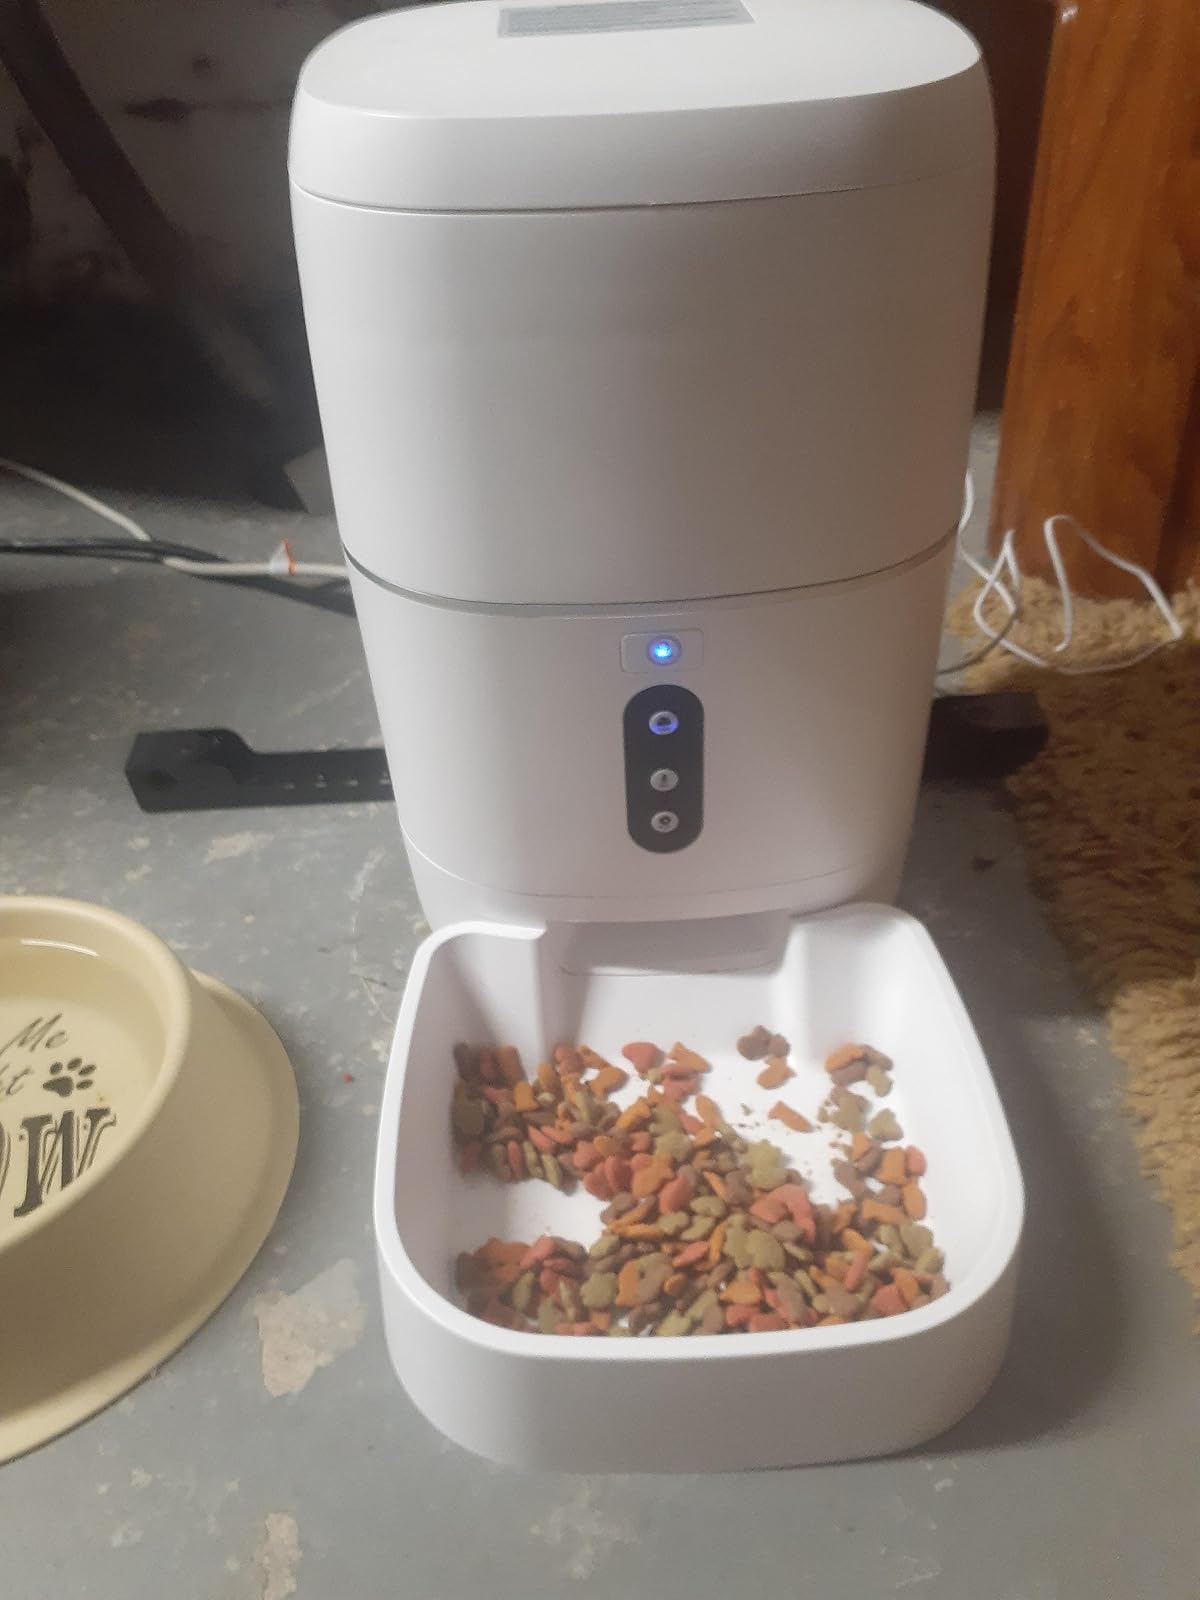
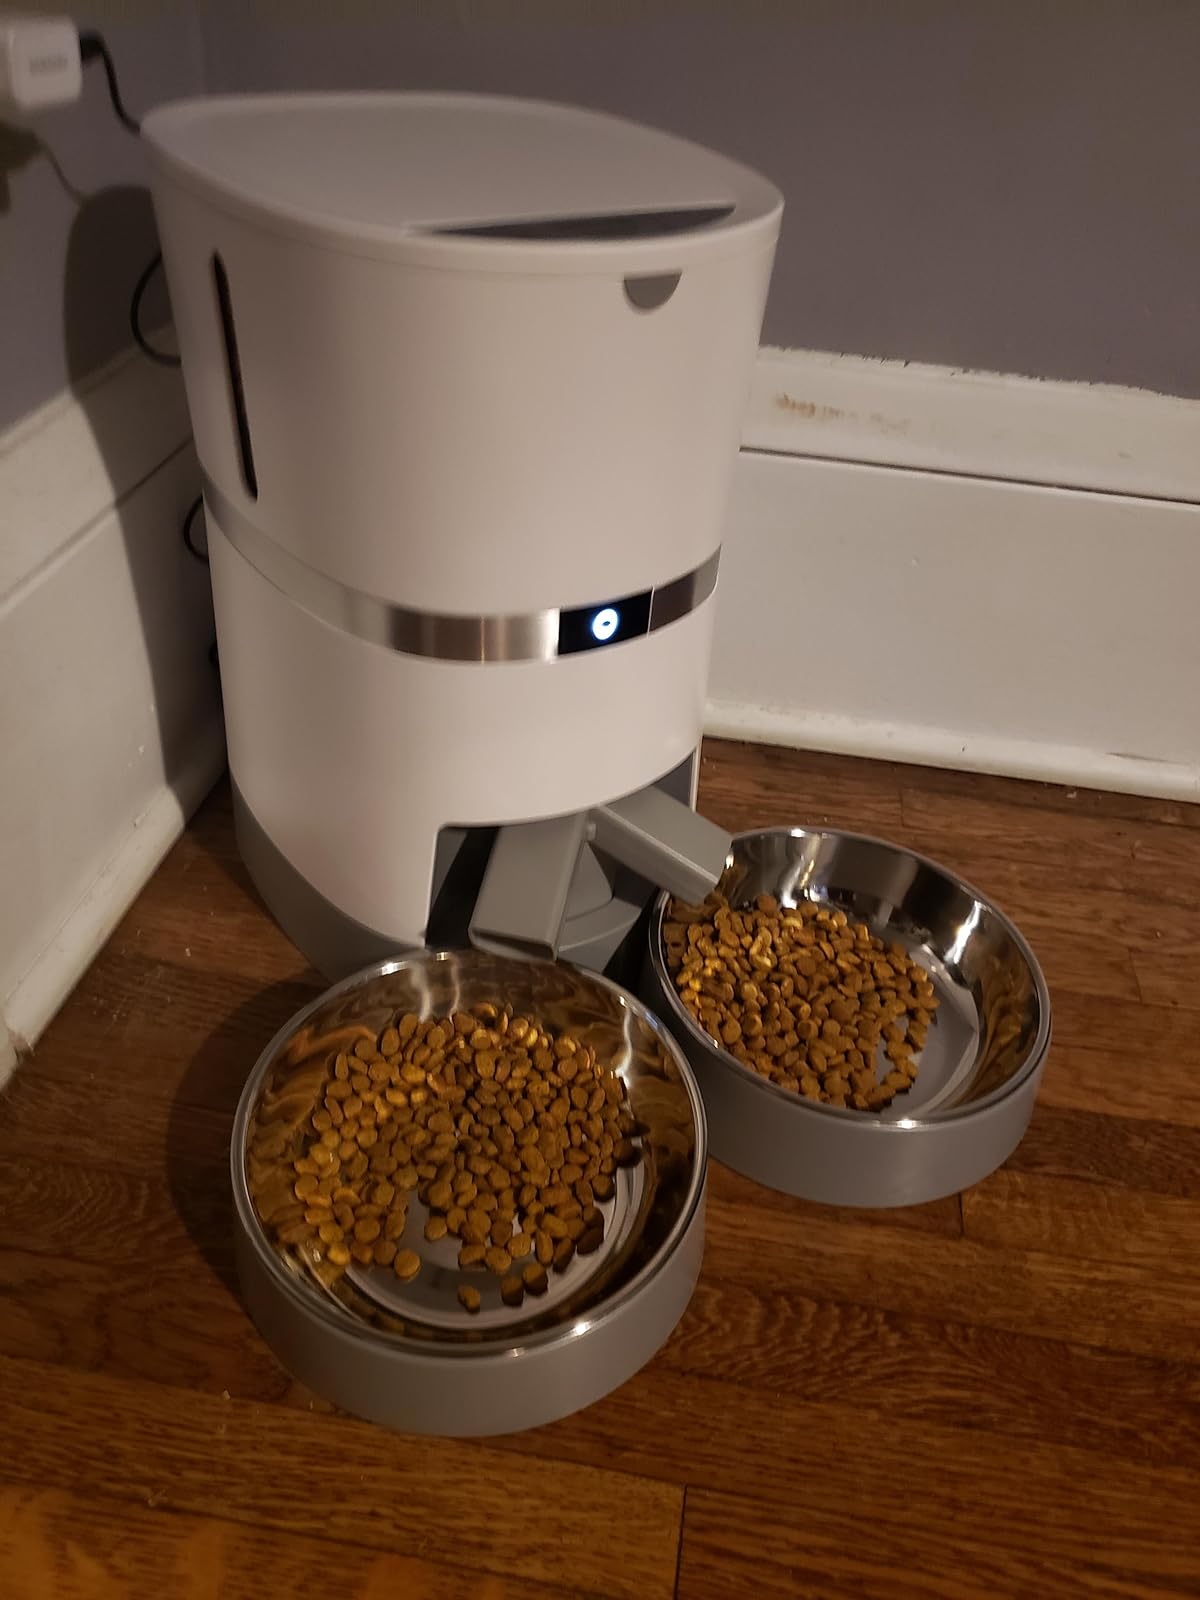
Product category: items_feeder
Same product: no